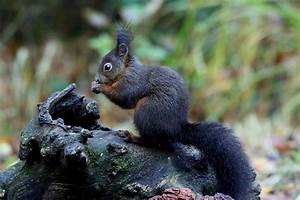
Label: scoiattolo